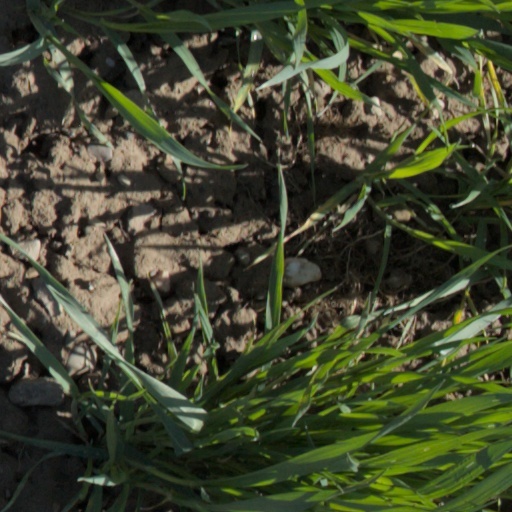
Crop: wheat